Thomas Handasyd

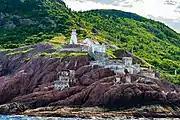
St. John's, Newfoundland; while serving here in 1697–1698, Handasyd lost 214 of 300 men to disease and starvation

The 1638-1651 Wars of the Three Kingdoms created strong resistance in Scotland and England to a permanent military; this meant those who wanted to pursue a military career often did so in foreign armies. When the Third Anglo-Dutch War began in 1672, the Duke of Buckingham was authorised to recruit a regiment for service against the Dutch. Handasyd's cousin James was also a lieutenant in this unit.